Jon Tenney

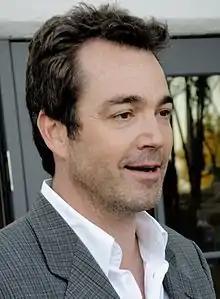
Tenney in 2011

Jonathan Frederick Tenney (born December 16, 1961) is an American actor. He played Special Agent Fritz Howard in TNT's "The Closer" and continued in its spin-off "Major Crimes".